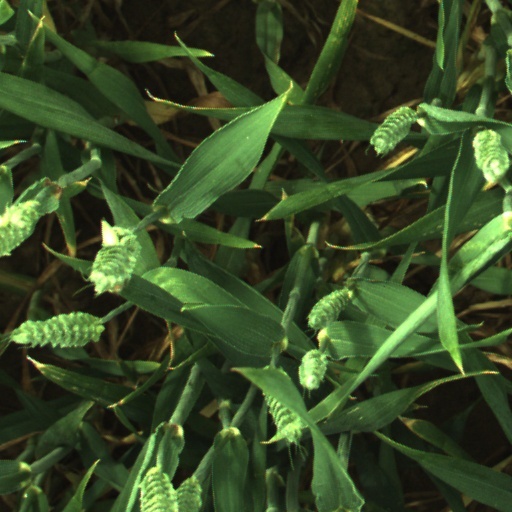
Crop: wheat